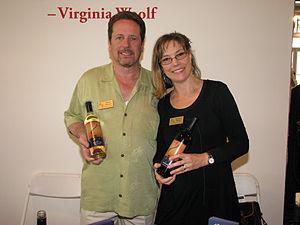
Présentation des vins de R&amp
Le syndicat des vignerons d'East Bay, est une association de vinificateurs de Californie ne possédant pas de vignoble, qui achète des raisins pour les vinifier en ville. Ils font partie du mouvement Urban winery qu'ils ont initié à la fin des années 1970 et qui couvre actuellement la côte Est et Ouest des États-Unis. Leur objectif est de prendre des parts de marché sur les producteurs de la Napa Valley Vintners Association, leur concurant de North Bay.